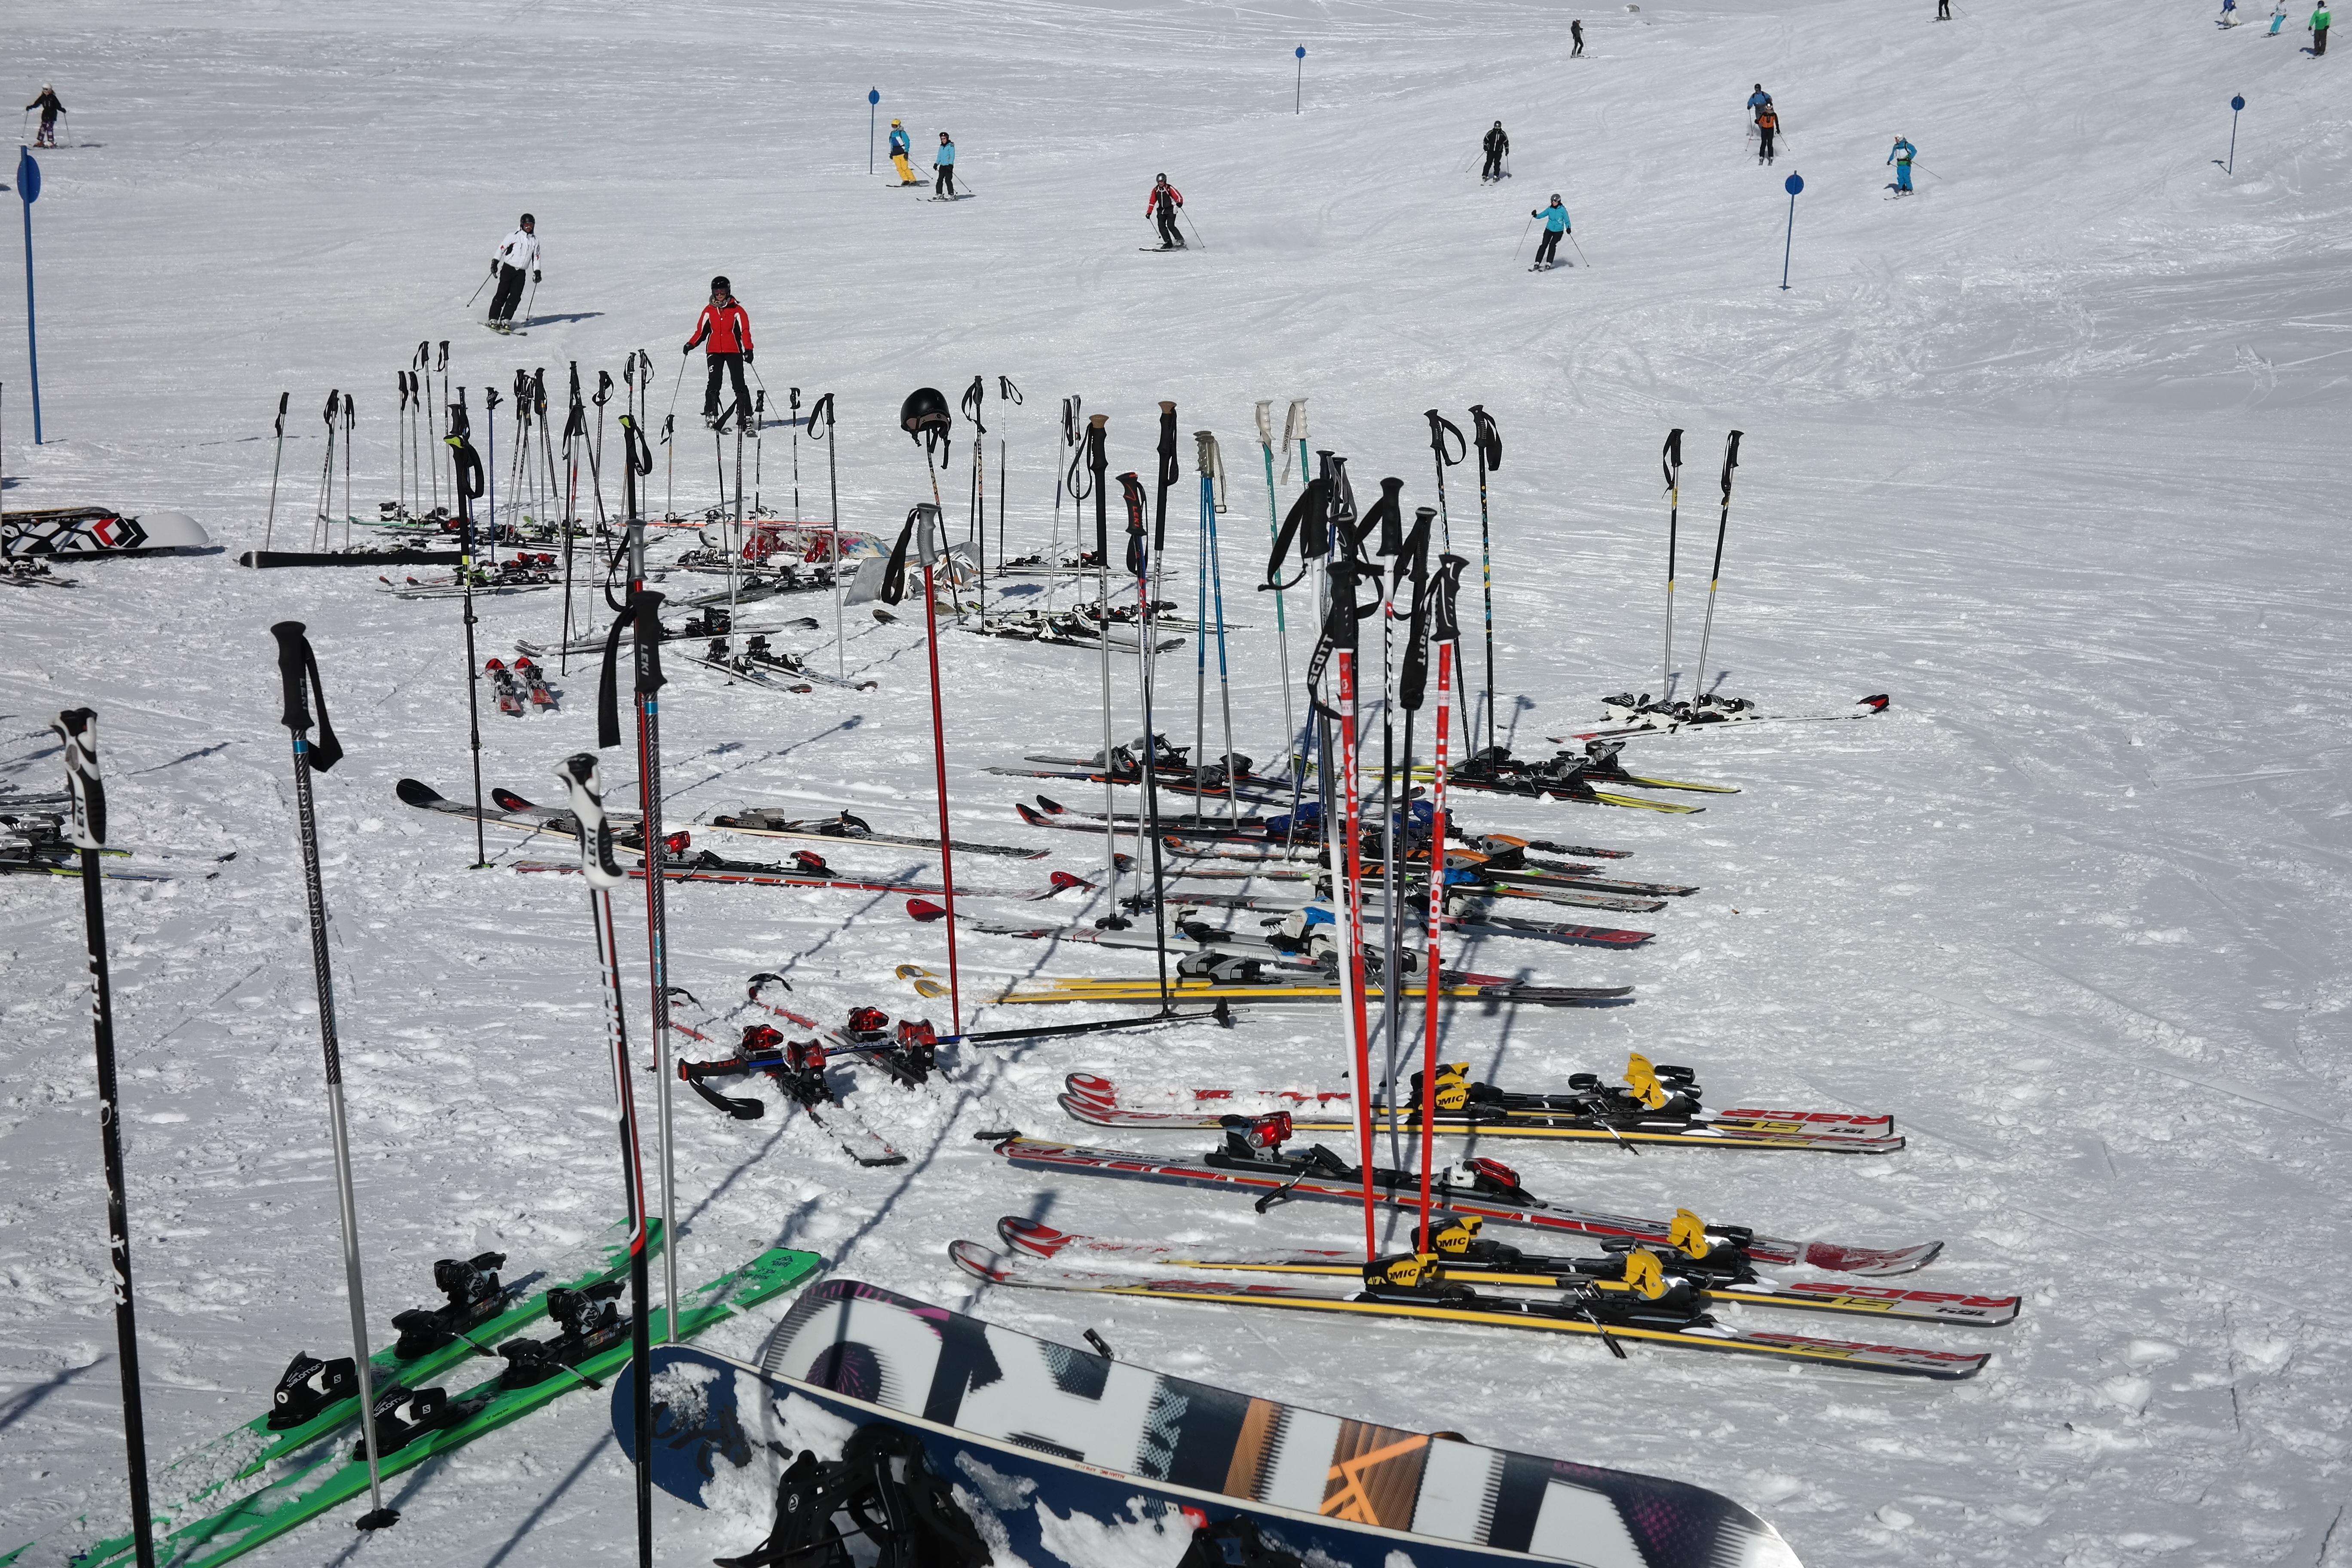
winter, recreation, rest, skiing, sports equipment, winter sport, sports, downhill, ski, break, piste, ski area, ski run, nordic skiing, ski poles, ski equipment, outdoor recreation, alpine skiing, ski cross